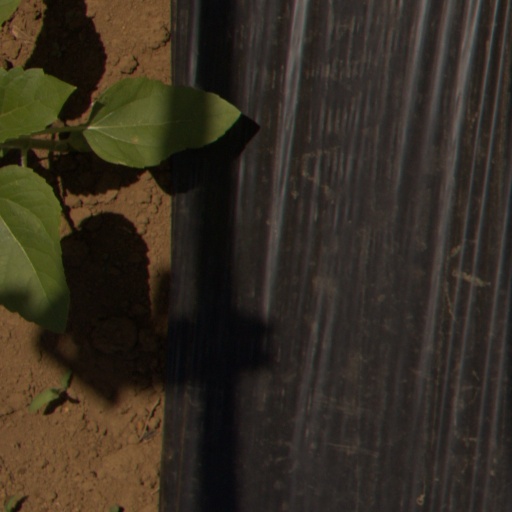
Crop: Jerusalem artichoke